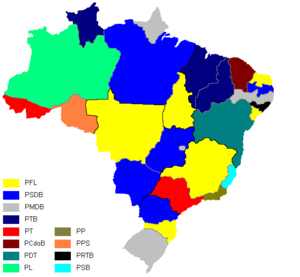
Partis auxquels appartiennent les sénateurs élus le 2006-10-01 au Brésil